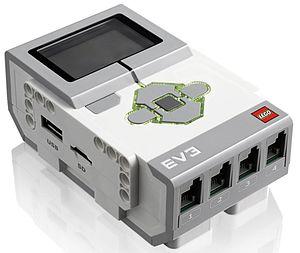
Les Lego Mindstorms sont un projet du groupe Lego basé sur les briques « RCX », puis « NXT », et plus récemment « EV3 ».